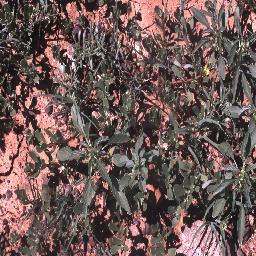
Label: negative